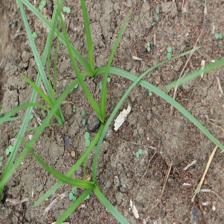
Label: Grass